Brown bear

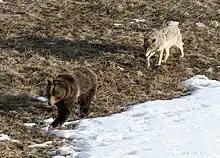
Brown bear being followed by a wolf

Males take no part in raising cubs – parenting is left entirely to the females. Through the process of delayed implantation, a female's fertilized egg divides and floats freely in the uterus for six months. During winter dormancy, the fetus attaches to the uterine wall. The cubs are born eight weeks later, while the mother sleeps. If the mother does not gain enough weight to survive through the winter while gestating, the embryo does not implant and is reabsorbed into the body. Litters consist of as many as six cubs, though litters of one to three are more typical. The size of a litter depends on factors such as geographic location and food supply. At birth, cubs are blind, toothless and hairless and may weigh . There are records of females sometimes adopting stray cubs or even trading or kidnapping cubs when they emerge from hibernation (a larger female may claim cubs from a smaller one). Older and larger females within a population tend to give birth to larger litters. The cubs feed on their mother's milk until spring or early summer, depending on climate conditions. At this time, the cubs weigh and have developed enough to follow and forage for solid food with their mother over long distances.